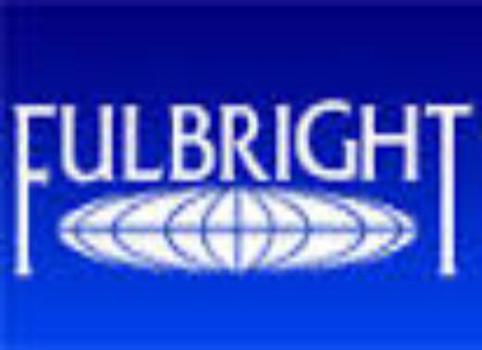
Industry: Leisure